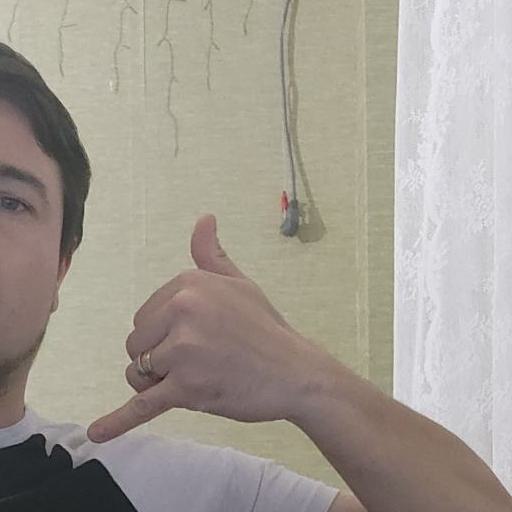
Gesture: call